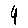
Label: 9